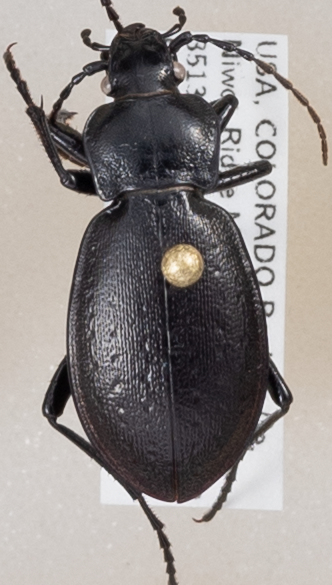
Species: Carabus taedatus
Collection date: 2018-07-31
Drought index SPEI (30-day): -0.556
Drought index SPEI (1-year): -0.62
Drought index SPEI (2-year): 0.23